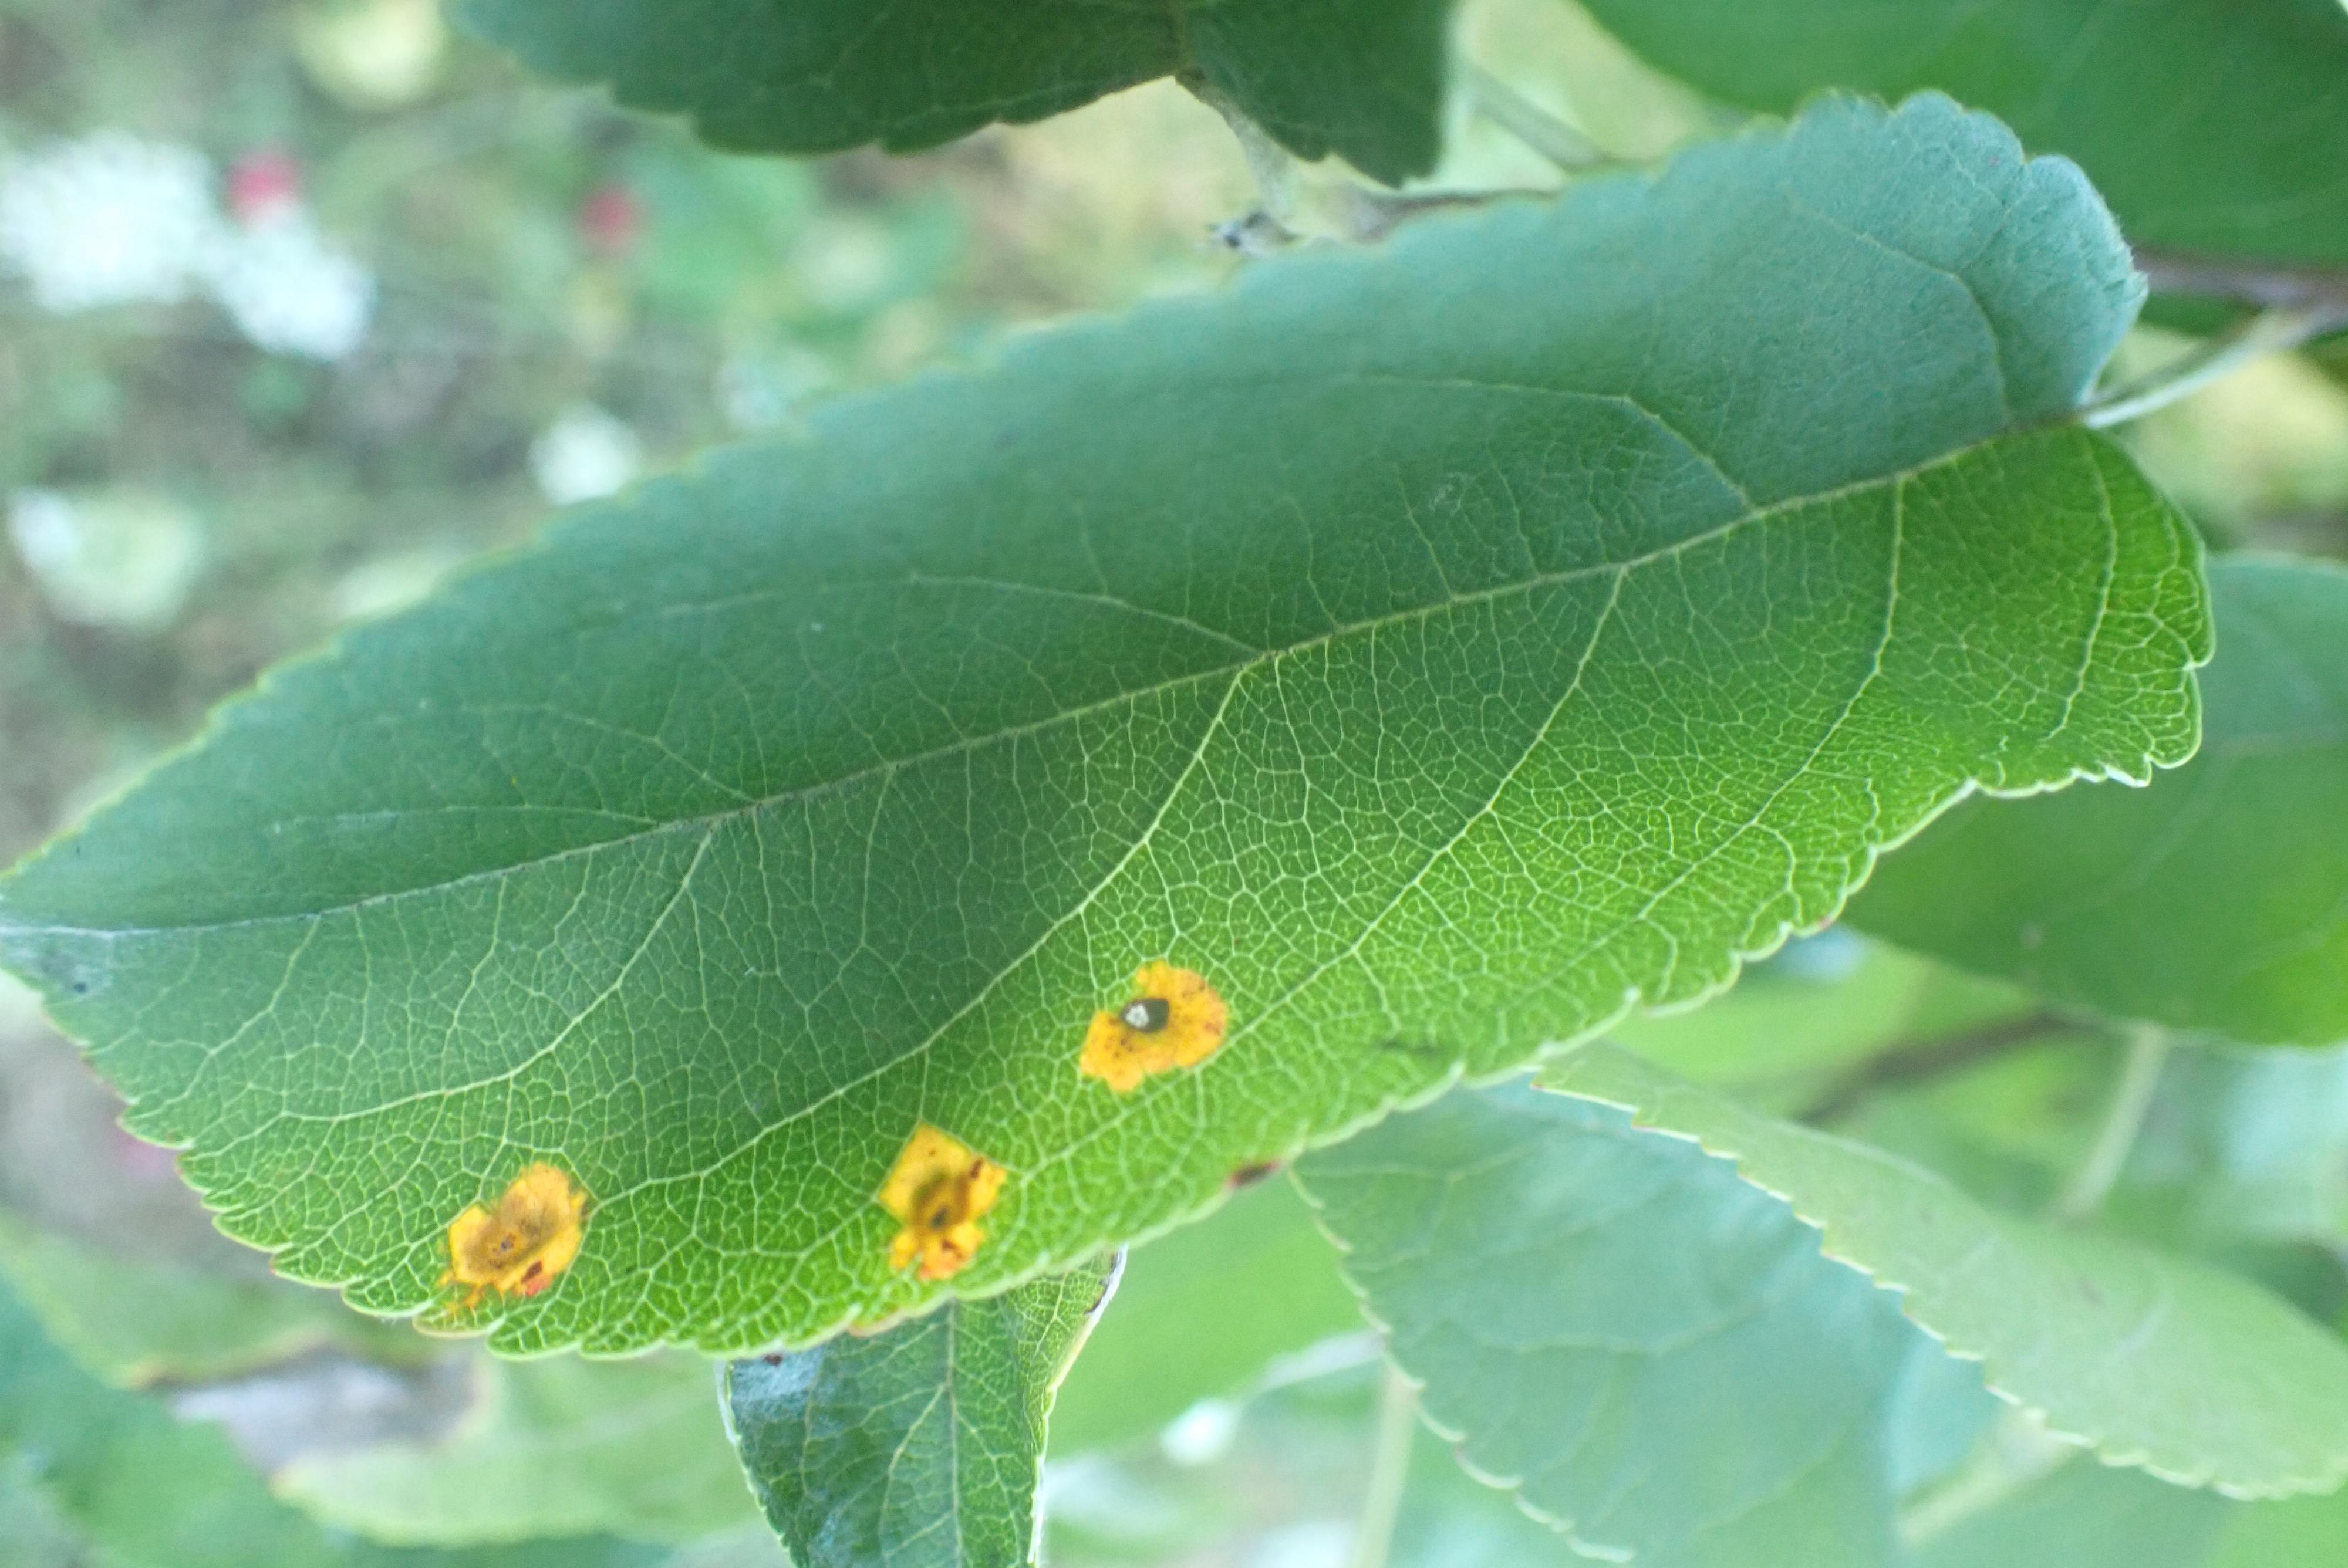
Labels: rust